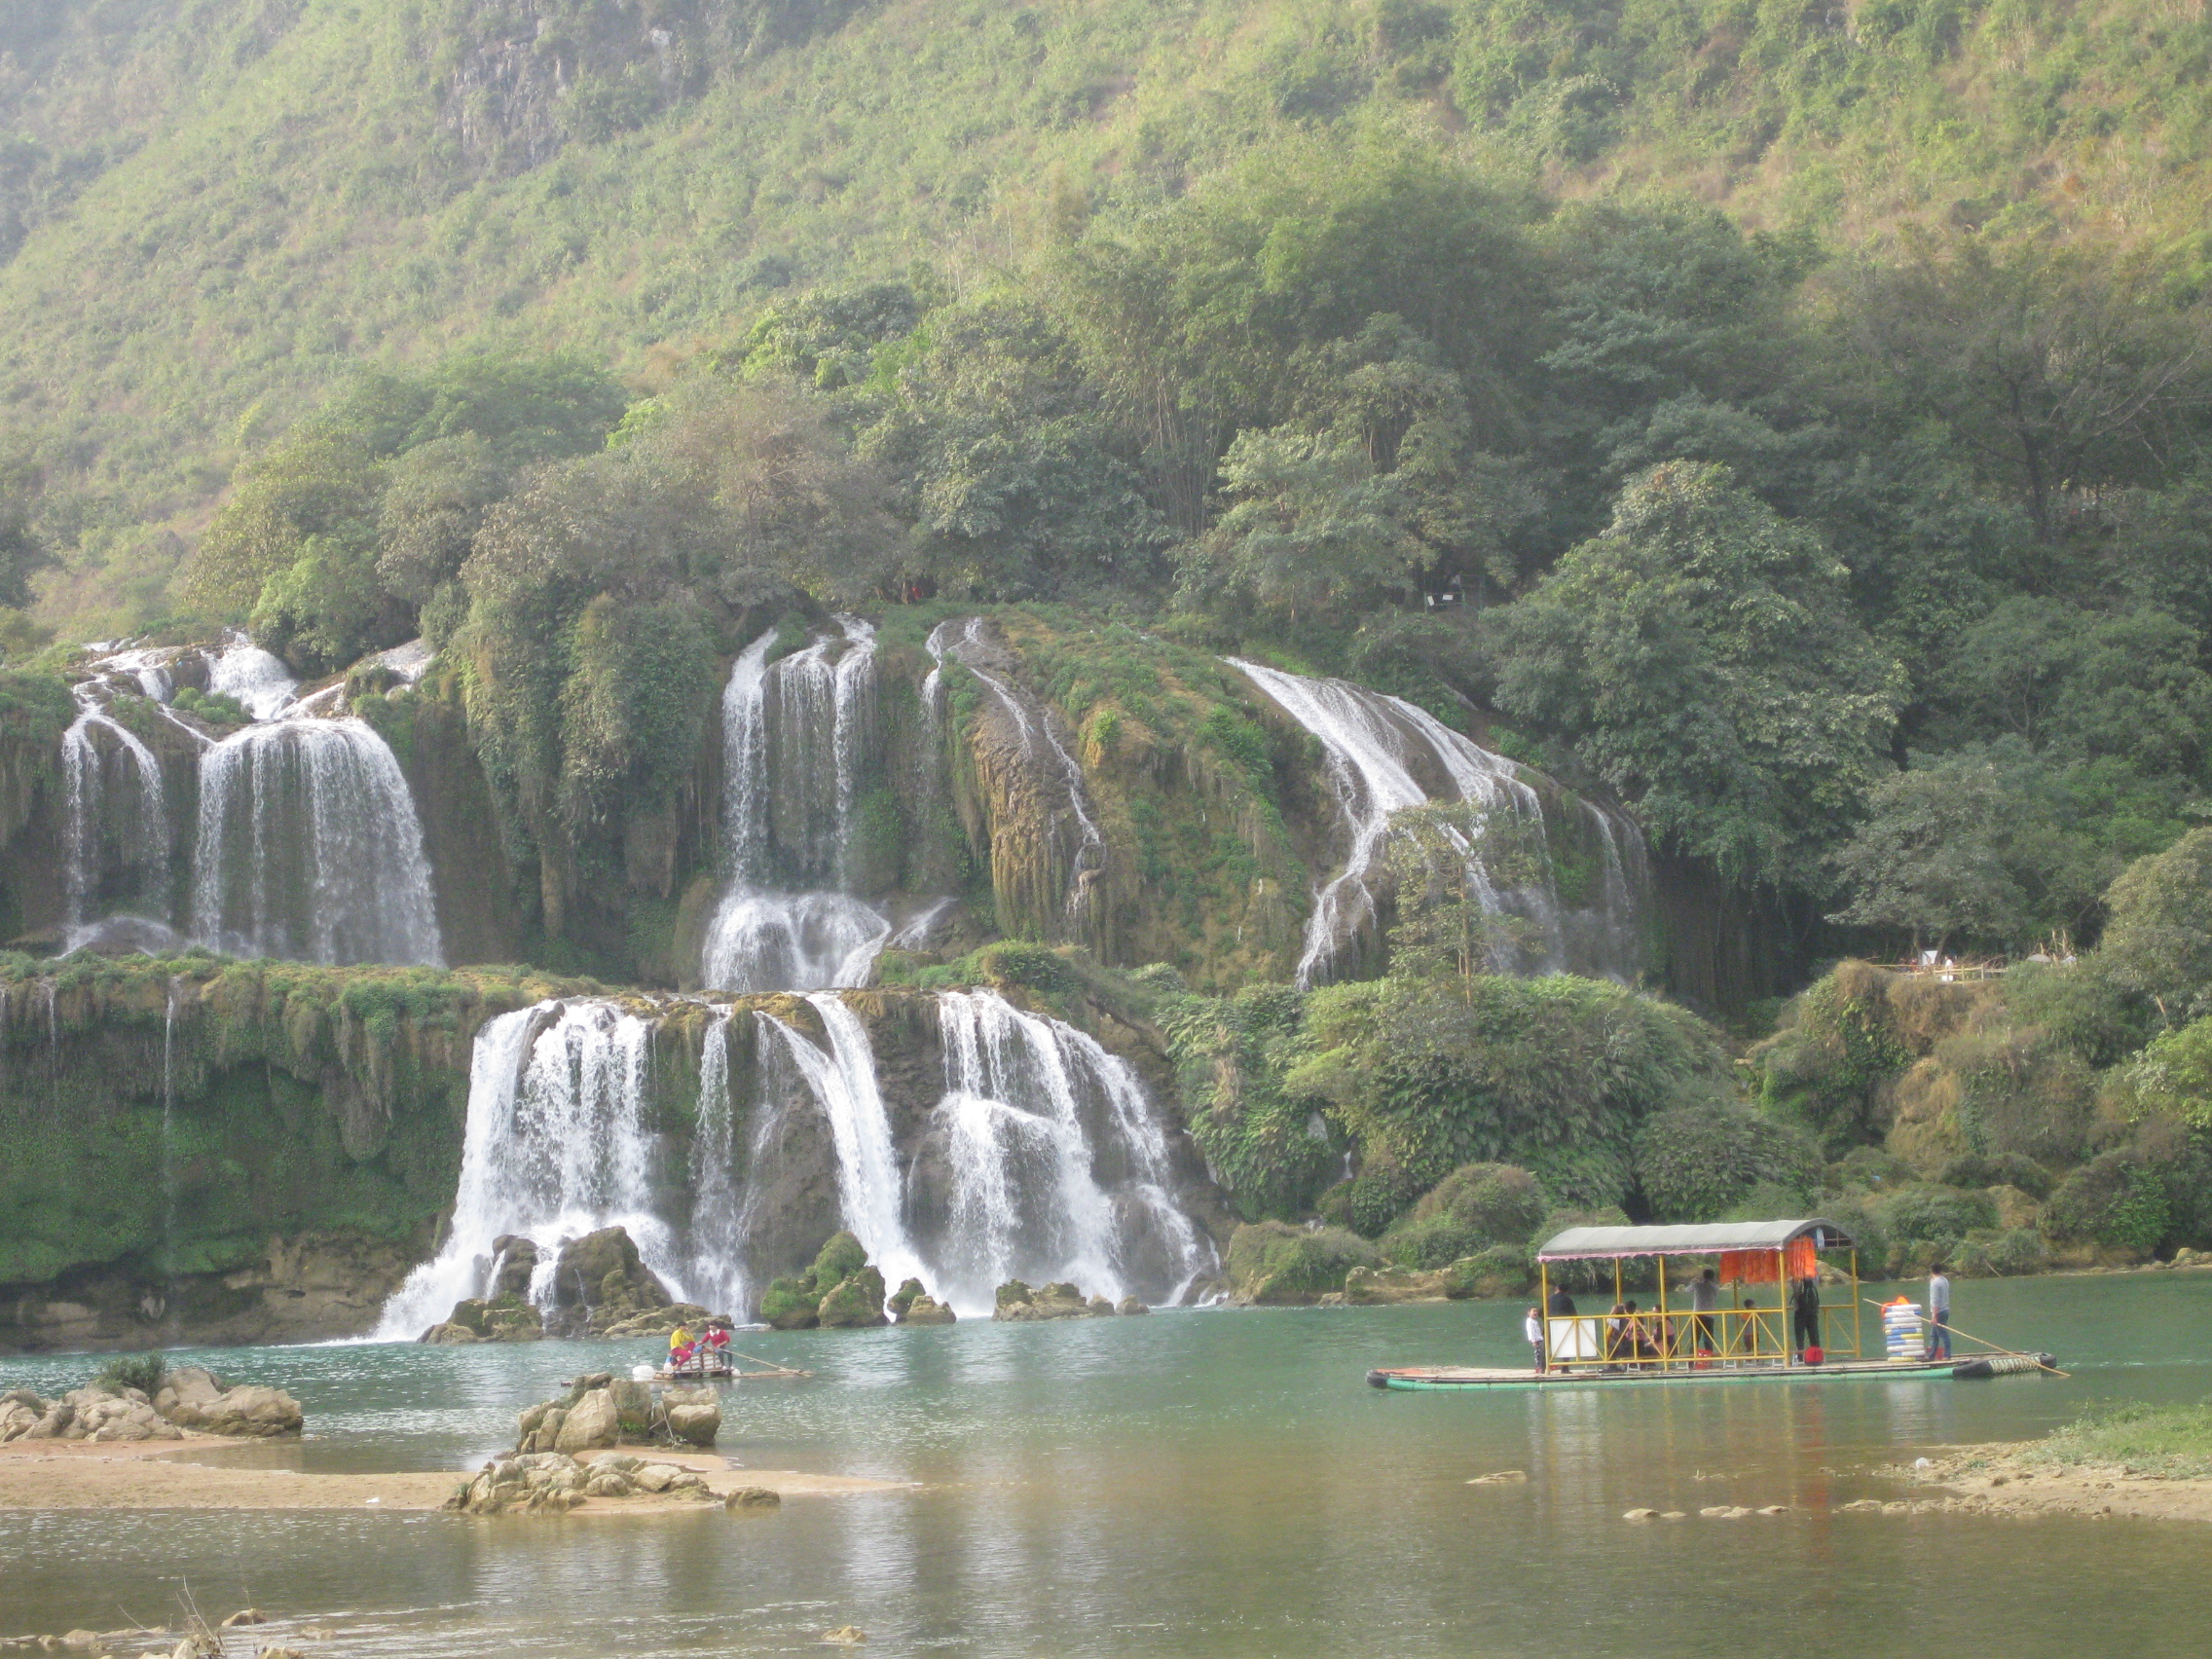
user: text: Mặt nước dưới chân thác có màu gì?
assistant: text: Màu xanh lục hoặc xanh ngọc bích.

user: text: Có khoảng bao nhiêu người trên chiếc bè chở khách?
assistant: text: Khoảng 6-7 người.

user: text: Thác nước hùng vĩ trong bức ảnh này có tên là gì?
assistant: text: Thác Bản Giốc.

user: text: Hoạt động chính mà du khách trên bè đang thực hiện tại địa điểm này là gì?
assistant: text: Tham quan cảnh đẹp của thác nước và núi rừng.

user: text: Nêu đặc điểm chính của cảnh quan xung quanh thác nước và chiếc bè đang di chuyển trên mặt nước ở vị trí nào so với thác?
assistant: text: Cảnh quan xung quanh thác nước có nhiều tầng cây xanh tươi tốt và núi đá hùng vĩ. Chiếc bè đang di chuyển trên mặt nước phẳng lặng ở phía hạ lưu, gần chân thác và hướng về phía bên phải của thác chính.